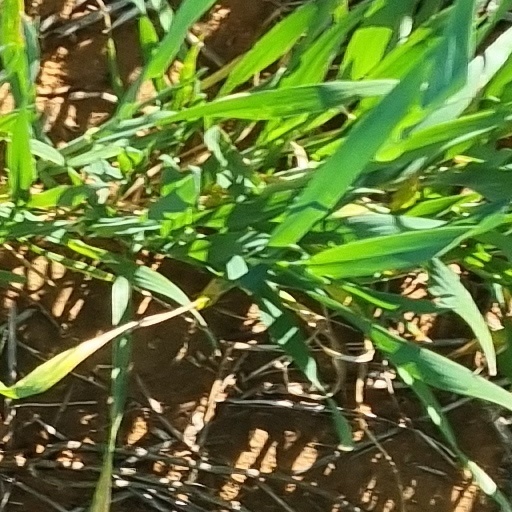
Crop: wheat